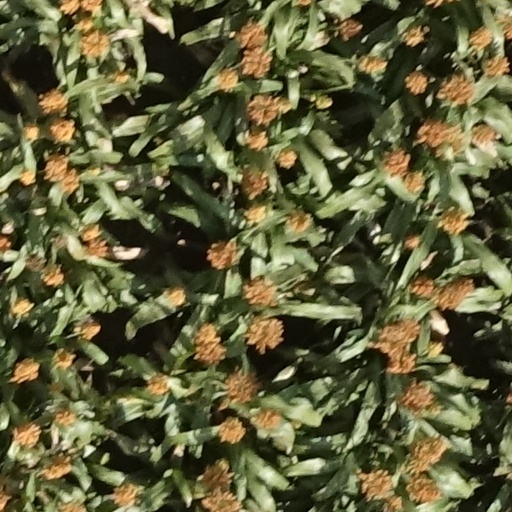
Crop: sorghum